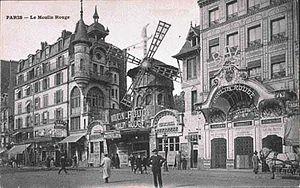
Le Moulin-Rouge, également graphié Moulin Rouge, est un cabaret parisien fondé en 1889 par le Catalan Joseph Oller et Charles Zidler, qui possédaient déjà l'Olympia. Il est situé sur le boulevard de Clichy dans le 18ᵉ arrondissement de Paris, au pied de la butte Montmartre. Son style et son nom ont été imités et empruntés par d'autres cabarets dans le monde entier.
Mystère au Moulin-Rouge est un téléfilm français réalisé par Stéphane Kappes et diffusé le 10 juin 2011 sur France 2. Il s'agit du premier épisode de la collection Mystère à Paris.